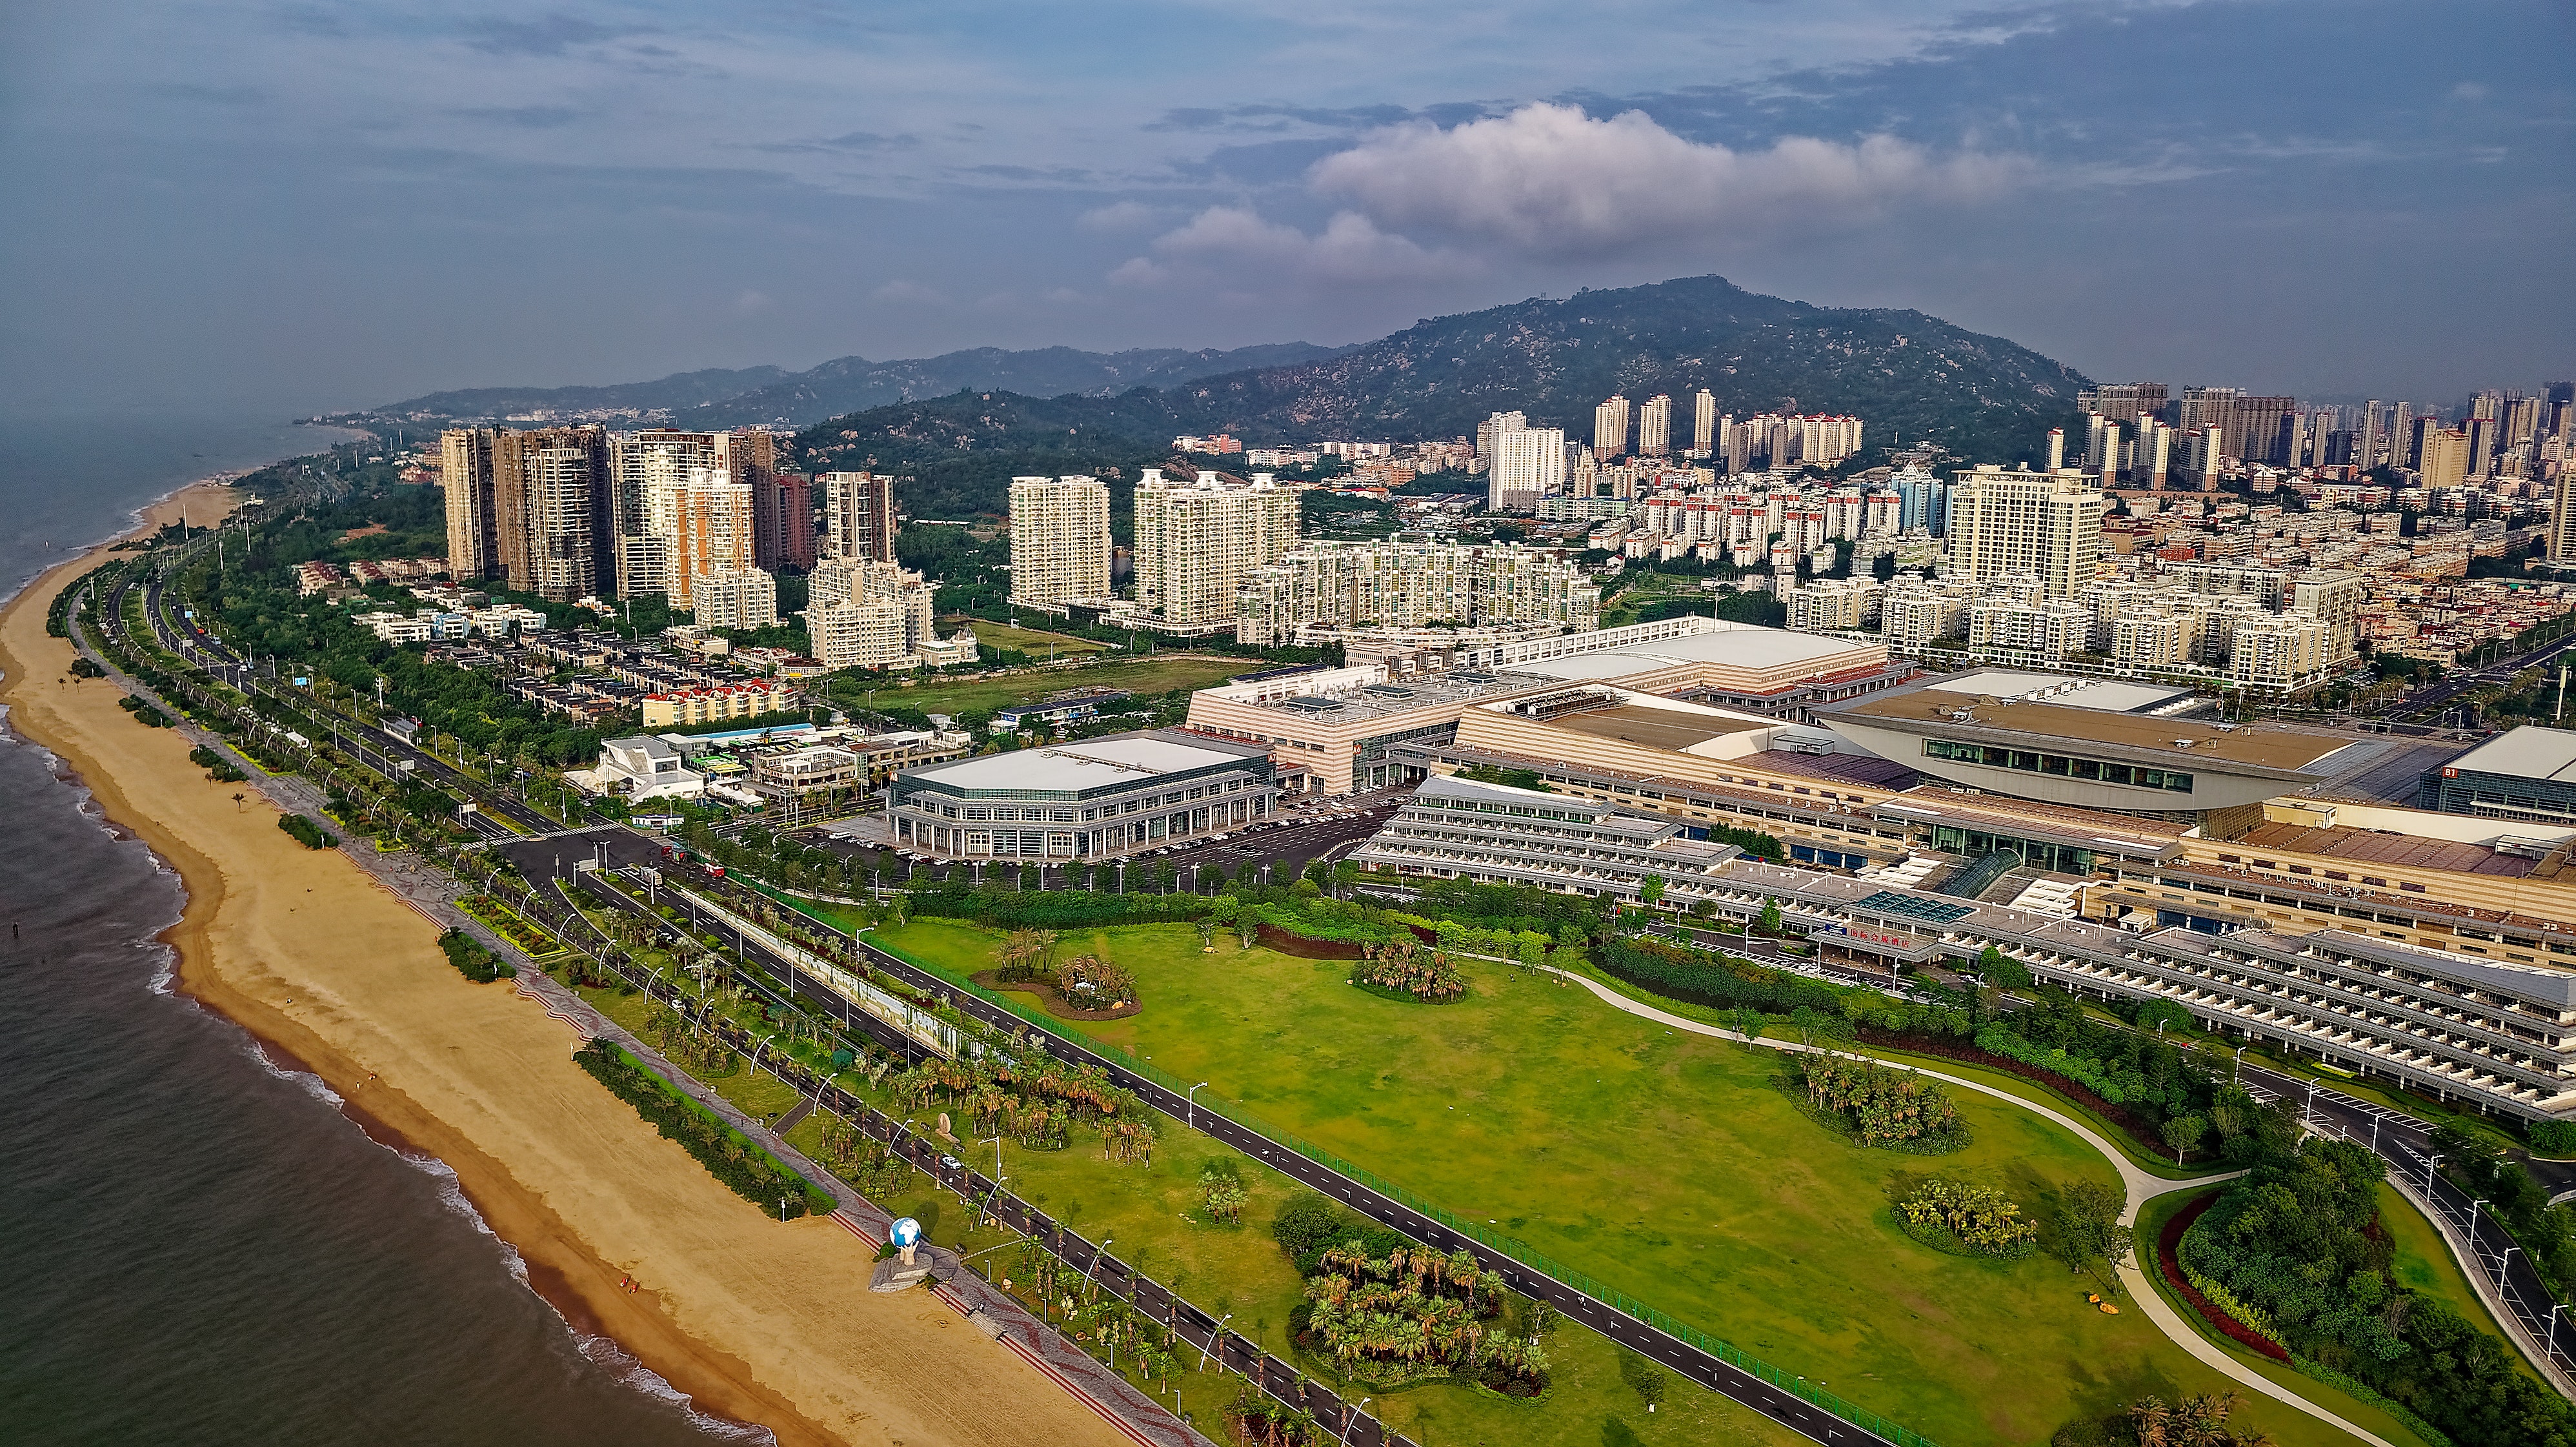
metropolitan area, bird's eye view, urban area, aerial photography, cityscape, city, human settlement, urban design, landmark, residential area, skyline, landscape, suburb, metropolis, sky, architecture, infrastructure, photography, mixed use, road, downtown, building, tourism, tower block, thoroughfare, highway, sport venue, skyscraper, river, freeway